Old Syrian Church, Chengannur

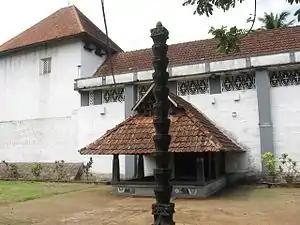

History has it that Ivanios Yuhanon, a metropolitan from Antioch, Syria, visited Malankara in 1751 and made the western "malika" (double storied building) of the Pazhya Suriyani Pally (this "malika" is no more there) his home. Mar Ivanios, credited with the propagation the liturgy of Mar Yacob in Malankara, died in 1794 and was interred in front of the southern "thronos" (altar) of the Church.